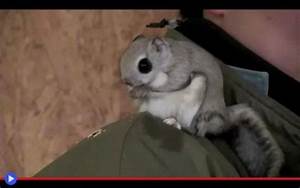
Label: scoiattolo